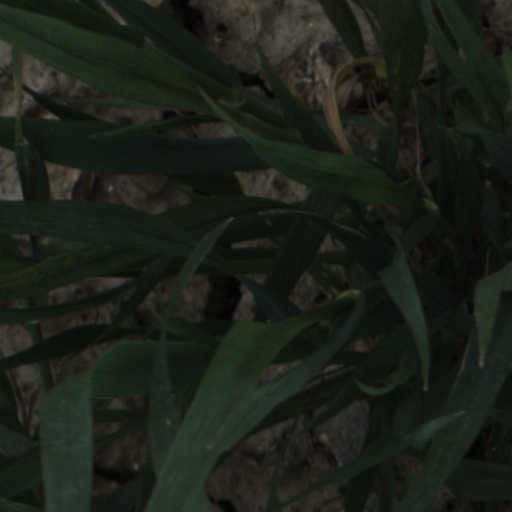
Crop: wheat